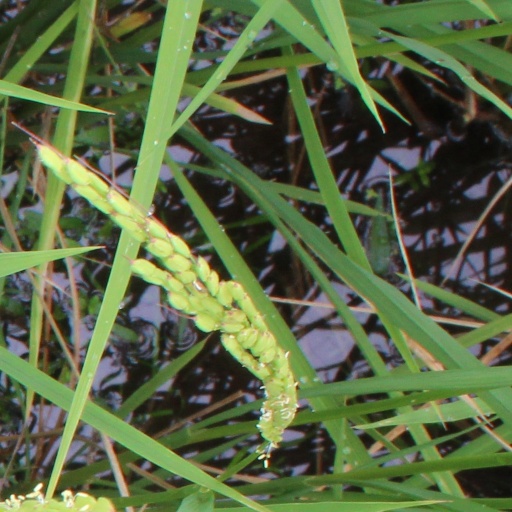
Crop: rice